Blood Meridian

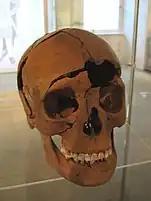

Three epigraphs open the book: quotations from French writer Paul Valéry, from German Christian mystic Jakob Böhme, and a 1982 news clipping from the "Yuma Sun" reporting the claim of members of an Ethiopian archeological excavation that a fossilized skull three hundred millennia old seemed to have been scalped. Regarding the meaning of the epigraphs, David H. Evans writes that